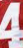
Number: 4